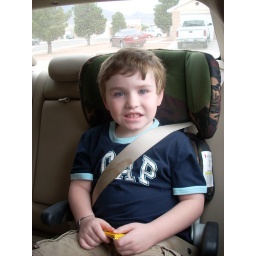
Ryan bubkled in his seat.. the spots on the seat belt are from his old car seat